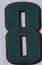
Number: 8